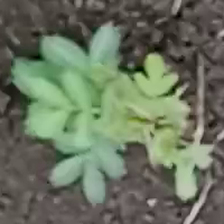
Weed species: Dwarf_cassia_(Chamaecrista pumila)